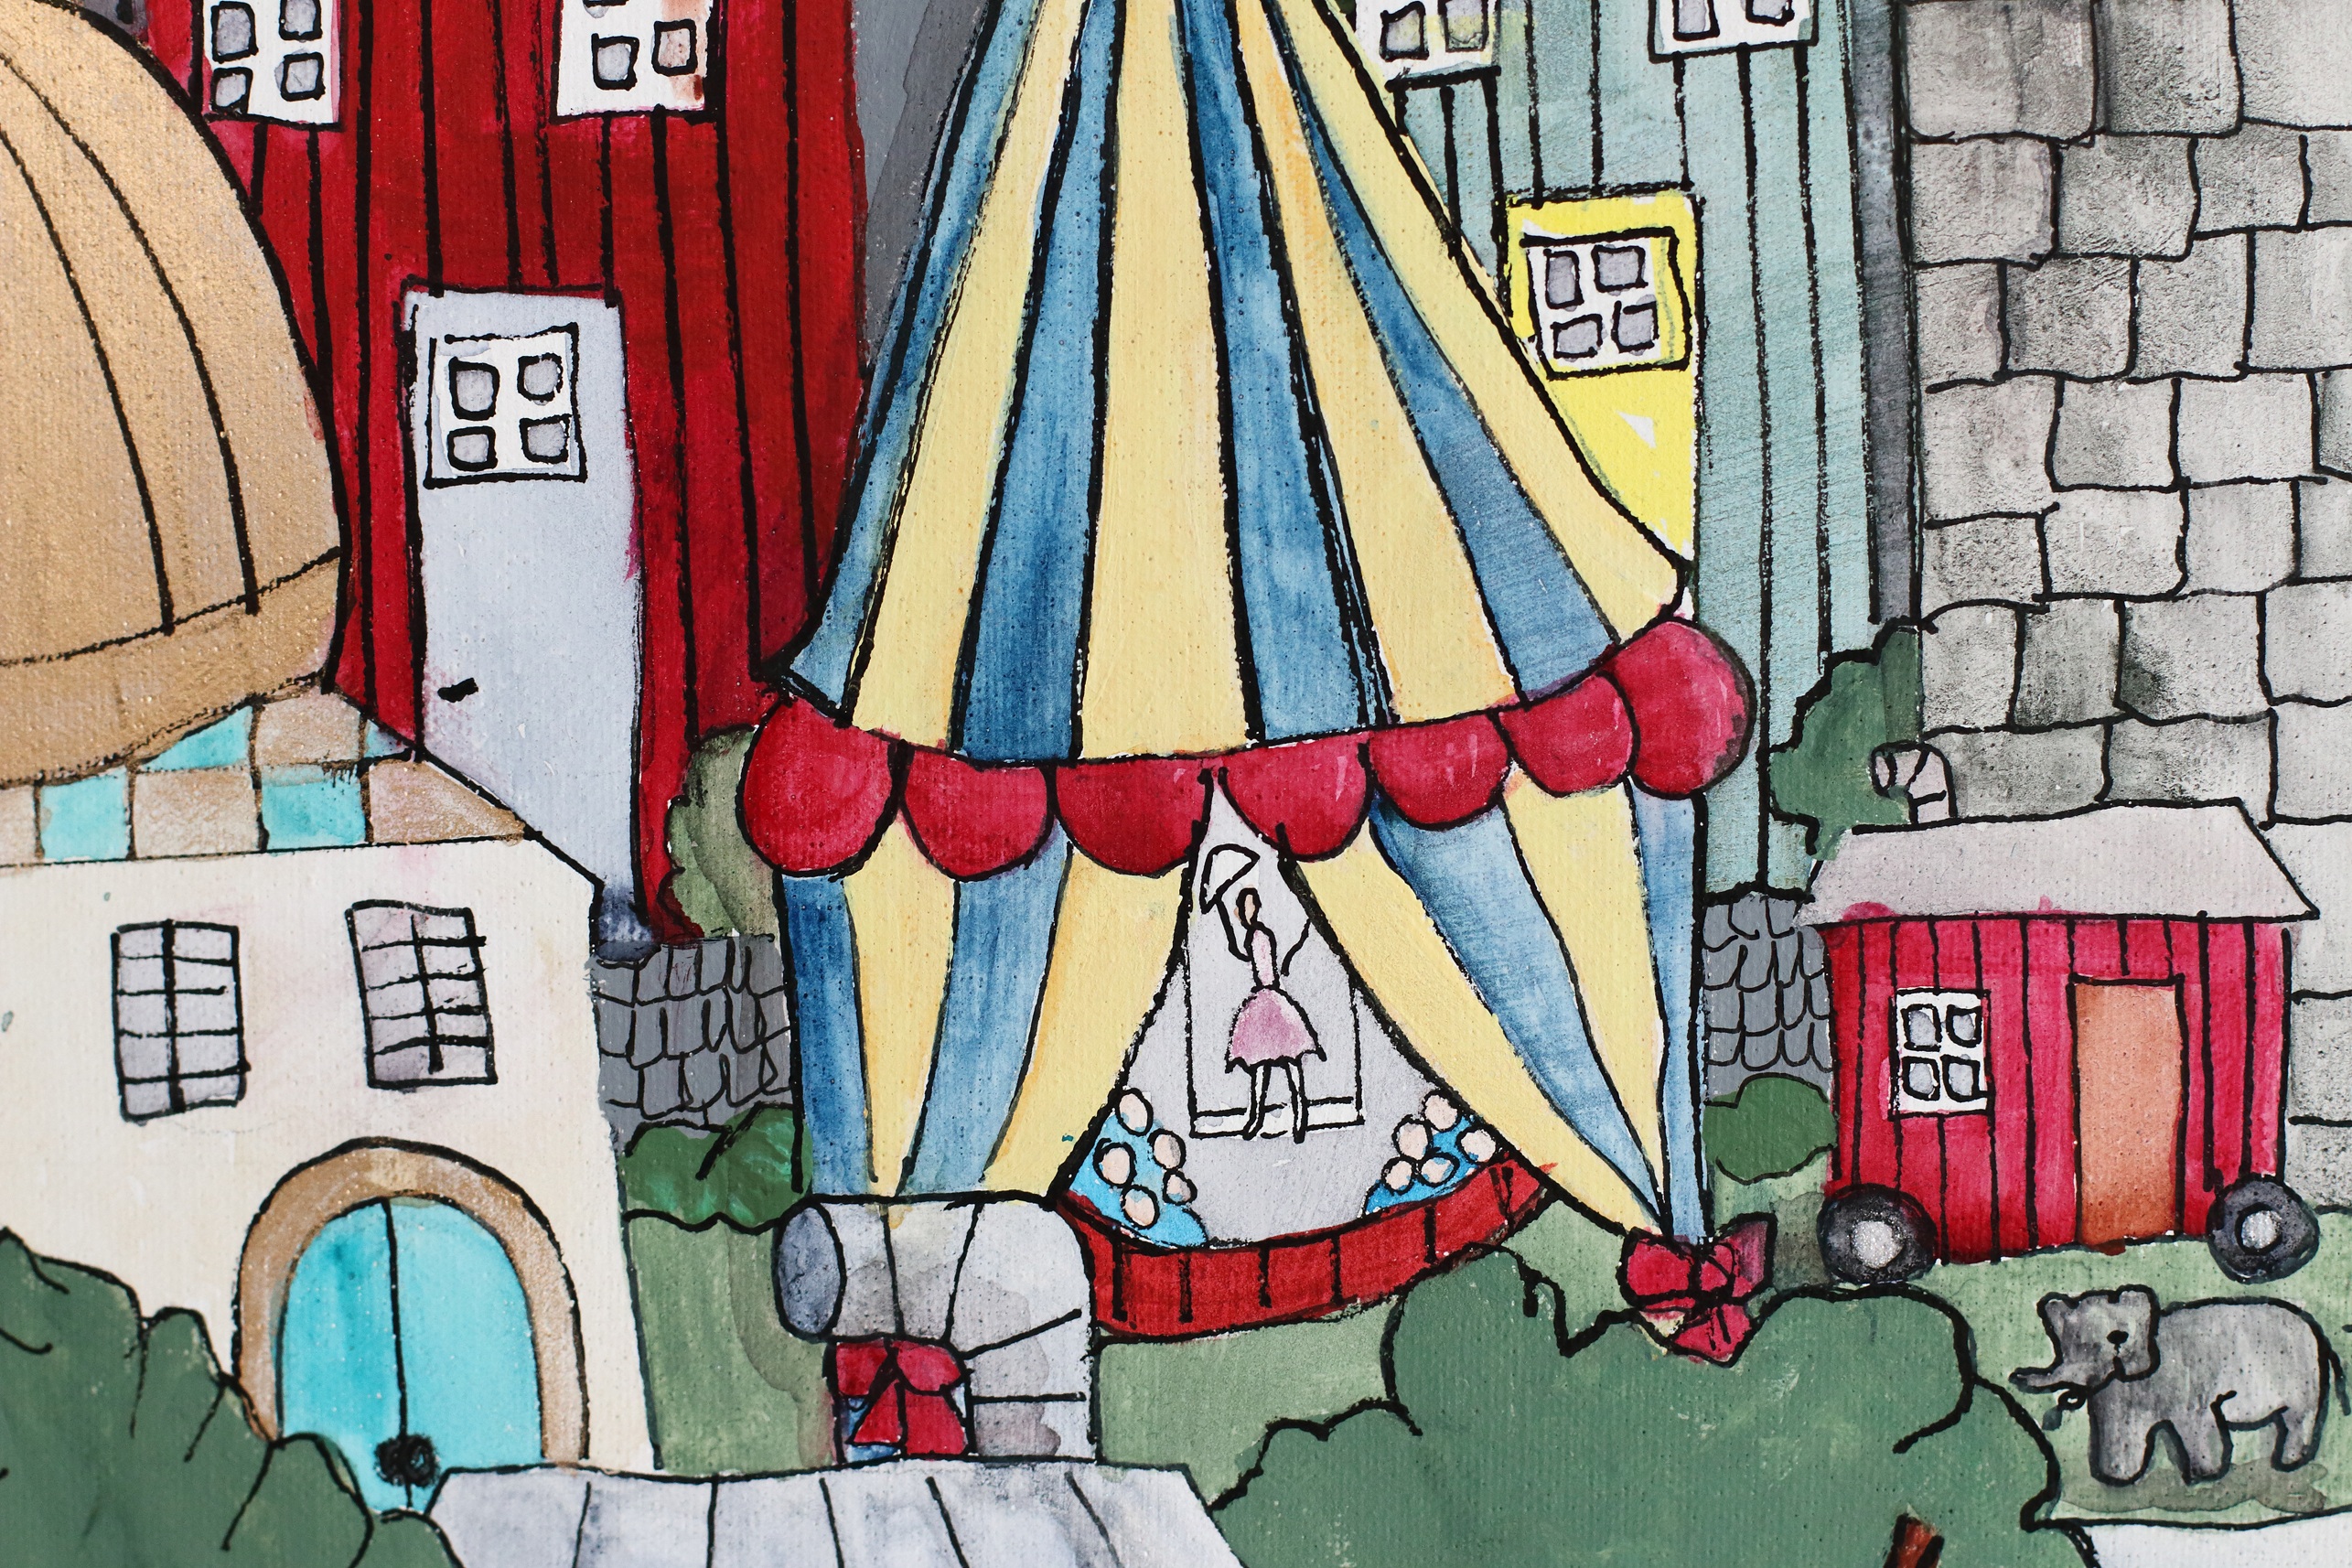
color, plate, watercolor, art, drawing, illustration, mural, circus, anime, comics, cartoon, modern art